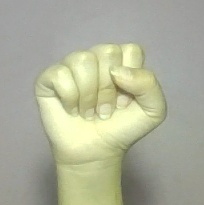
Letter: saad